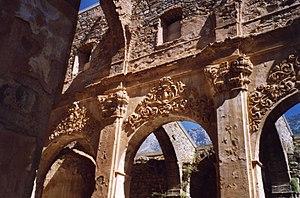
L’abbaye Saint-Victorien ou monastère royal Saint-Victorien est un monastère de style roman, héritier de l'abbaye d'Asán, situé à proximité de la localité de Los Molinos, sur le territoire de la commune d'El Pueyo de Araguás. Les bâtiments actuels ont été construits entre le XIᵉ et le XVIIIᵉ siècles. La vie monastique s'y est interrompue en 1835 et les bâtiments appartiennent aujourd'hui à la Députation générale d'Aragon. L'abbaye se trouve à 1 200 mètres d'altitude, sur les pentes de la Sierra Ferrera.